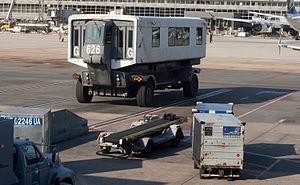
Une passerelle mobile ou salle mobile est un véhicule de type autobus circulant dans l'enceinte d'un aéroport. Il remplace la passerelle aéroportuaire entre les avions et l'aérogare, et permet de placer l'aire de stationnement des avions à une plus grande distance de l'aérogare.